Olbia railway station

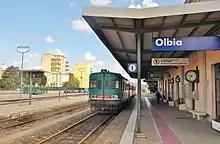
The main platform and station yard.

The passenger building is a two-storey rectangular structure made of red brick, with stone quoins and a tiled roof. Its ground floor exterior has an all round white rendered finish.